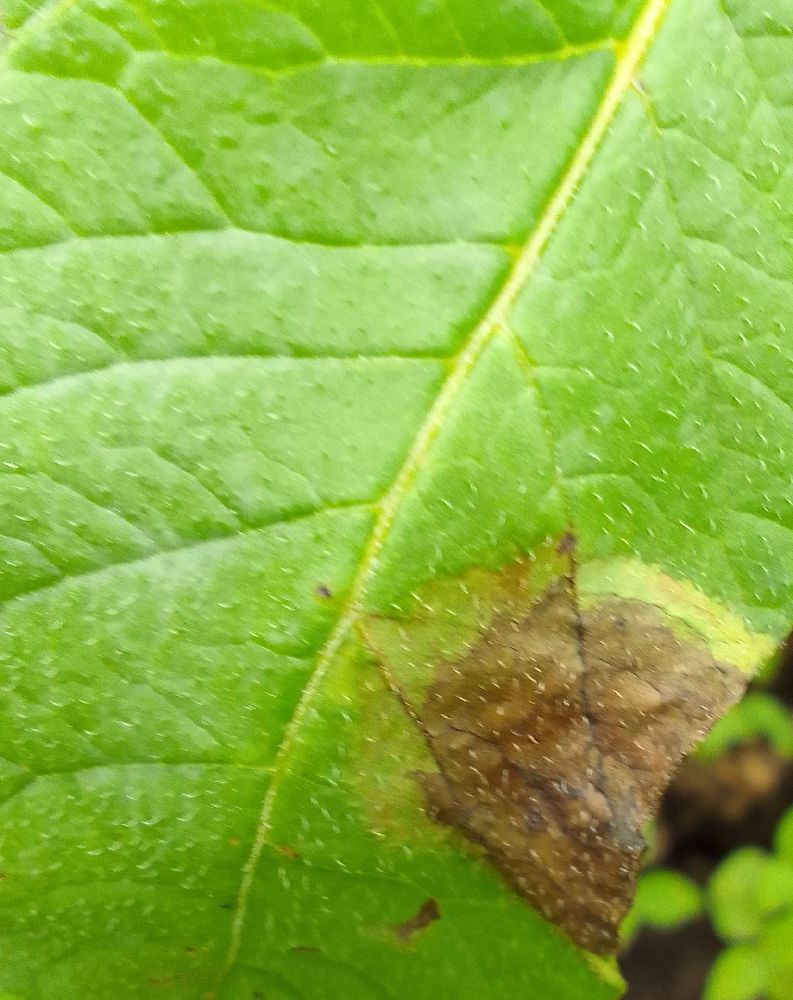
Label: Late blight